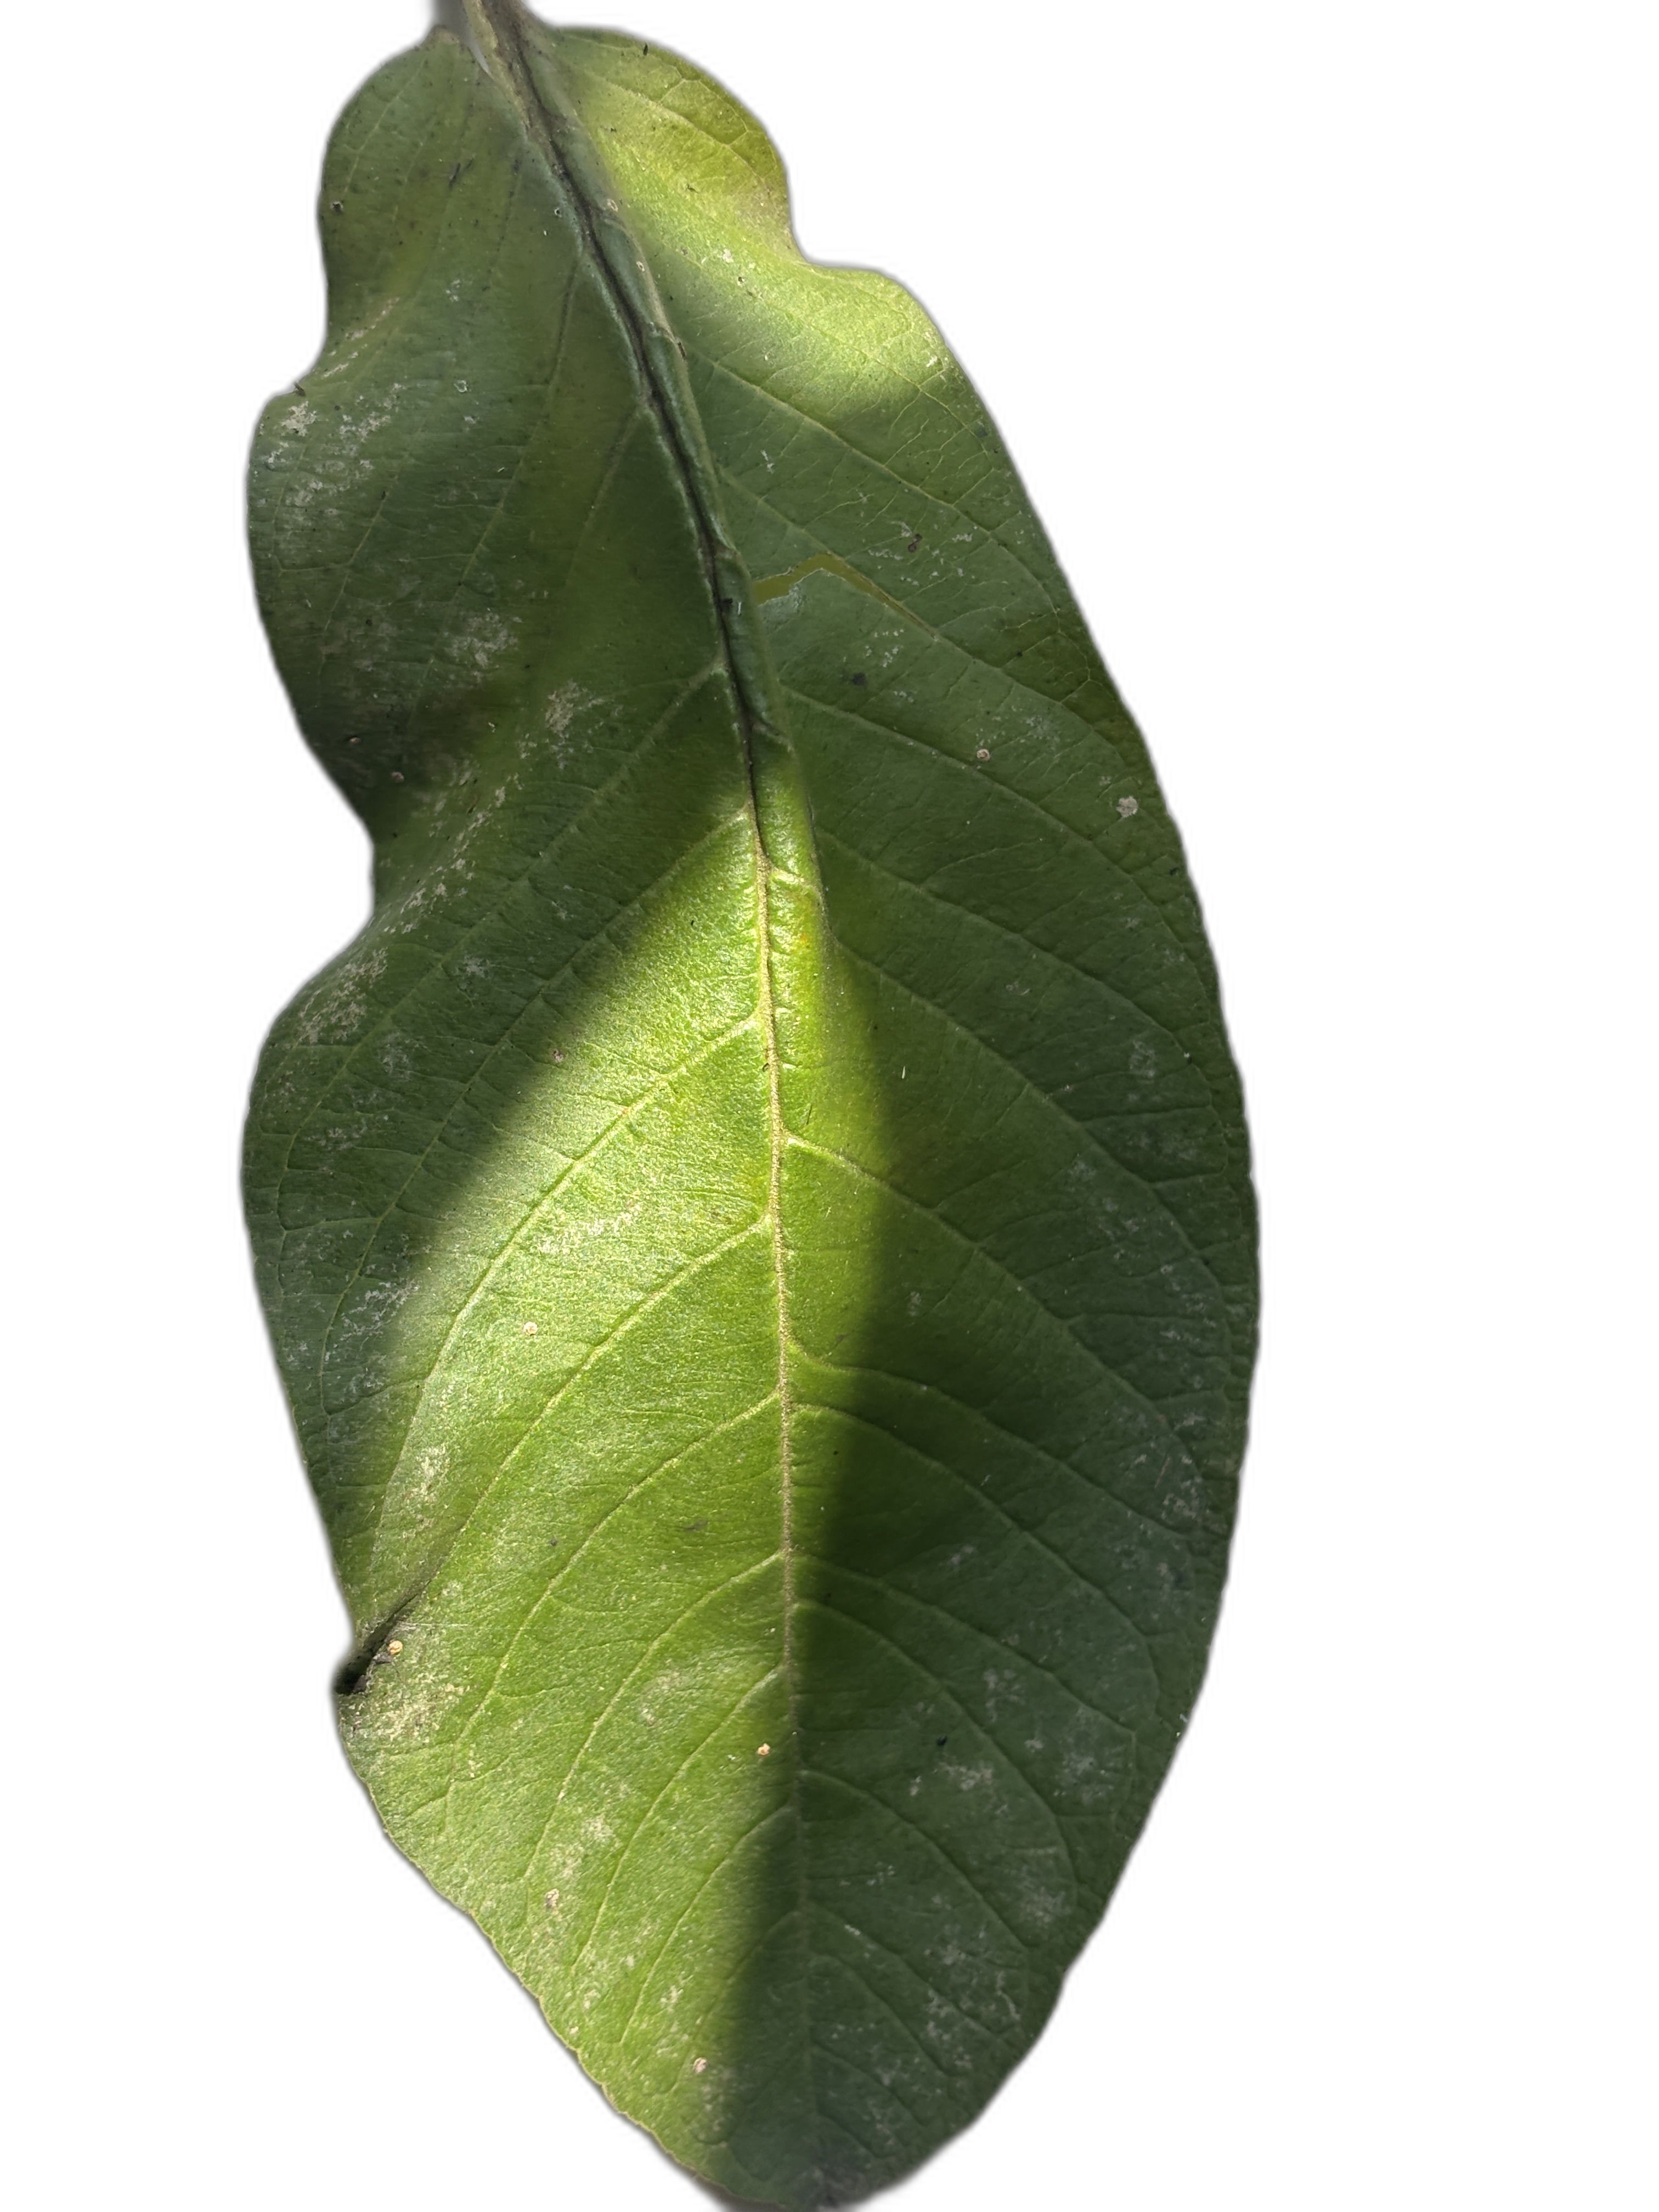
Plant part: leaf
Disease: Healthy